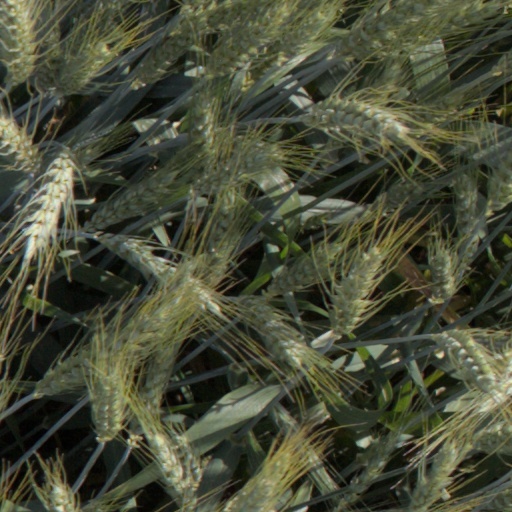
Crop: wheat